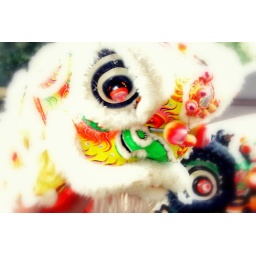
Chased this white lion around trying to get a great shot